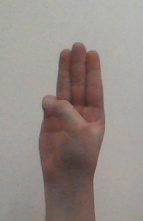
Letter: thaa